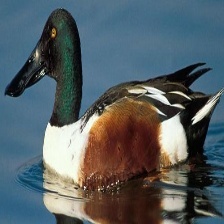
Species: NORTHERN SHOVELER
Scientific name: SPATULA CLYPEATA
ImageNet parent category: drake